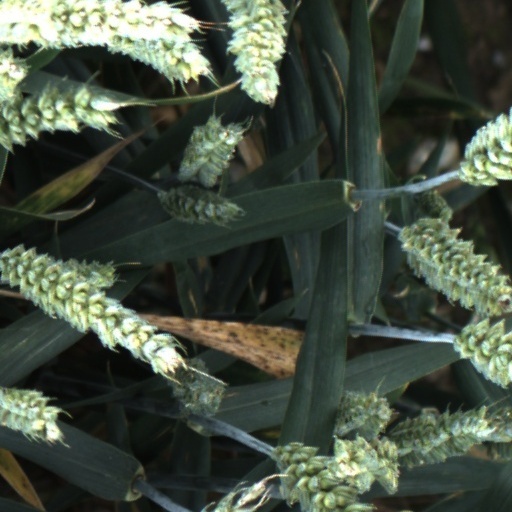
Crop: wheat